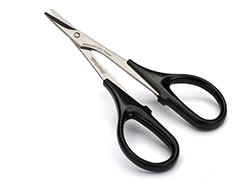
Traxxas TRA3431 Scissors, straight tip
Traxxas TRA3431 Scissors, straight tip
Brand: Traxxas
Category: Toys & Games > Toys > Art & Drawing Toys > Craft Kits